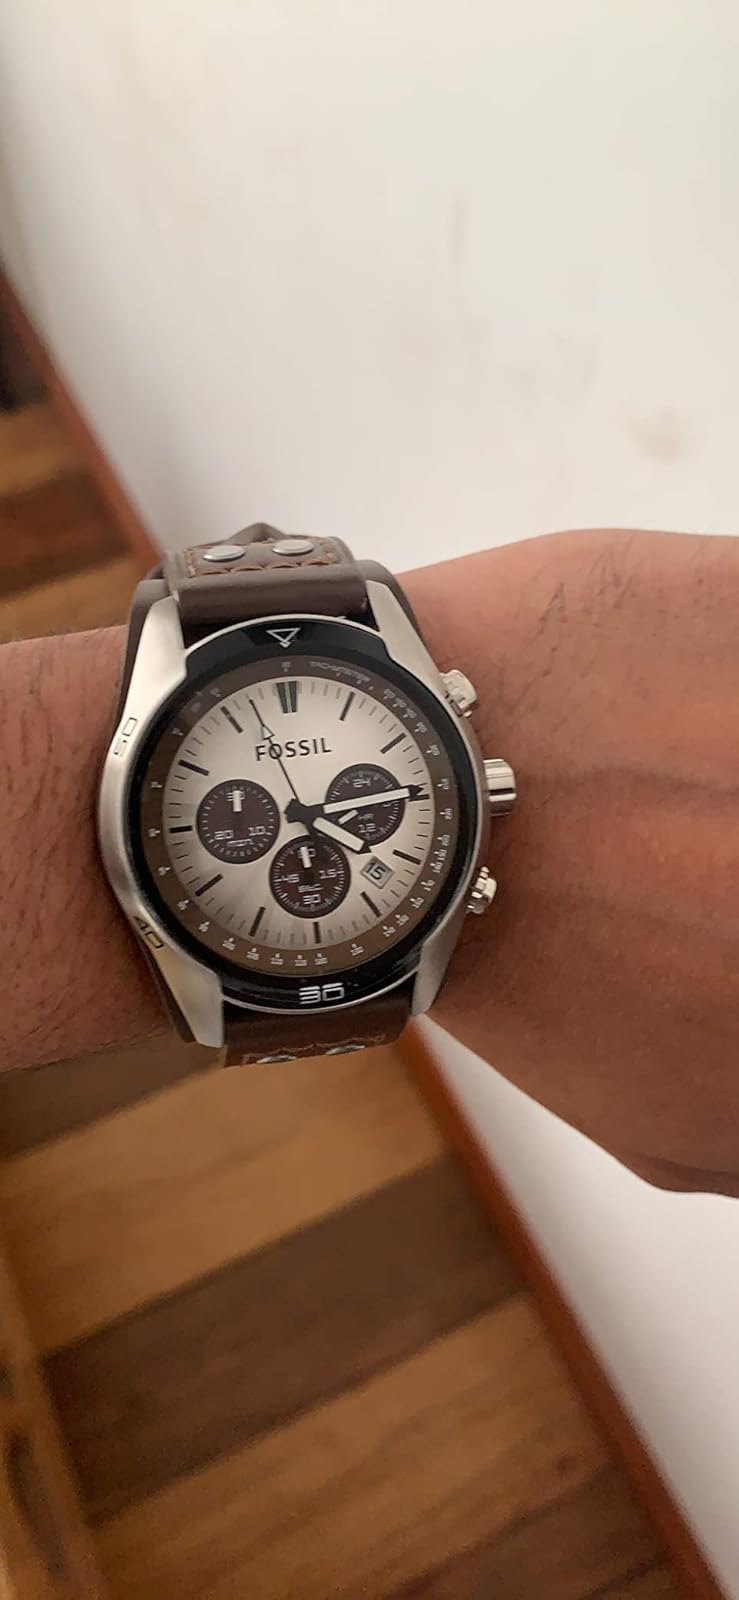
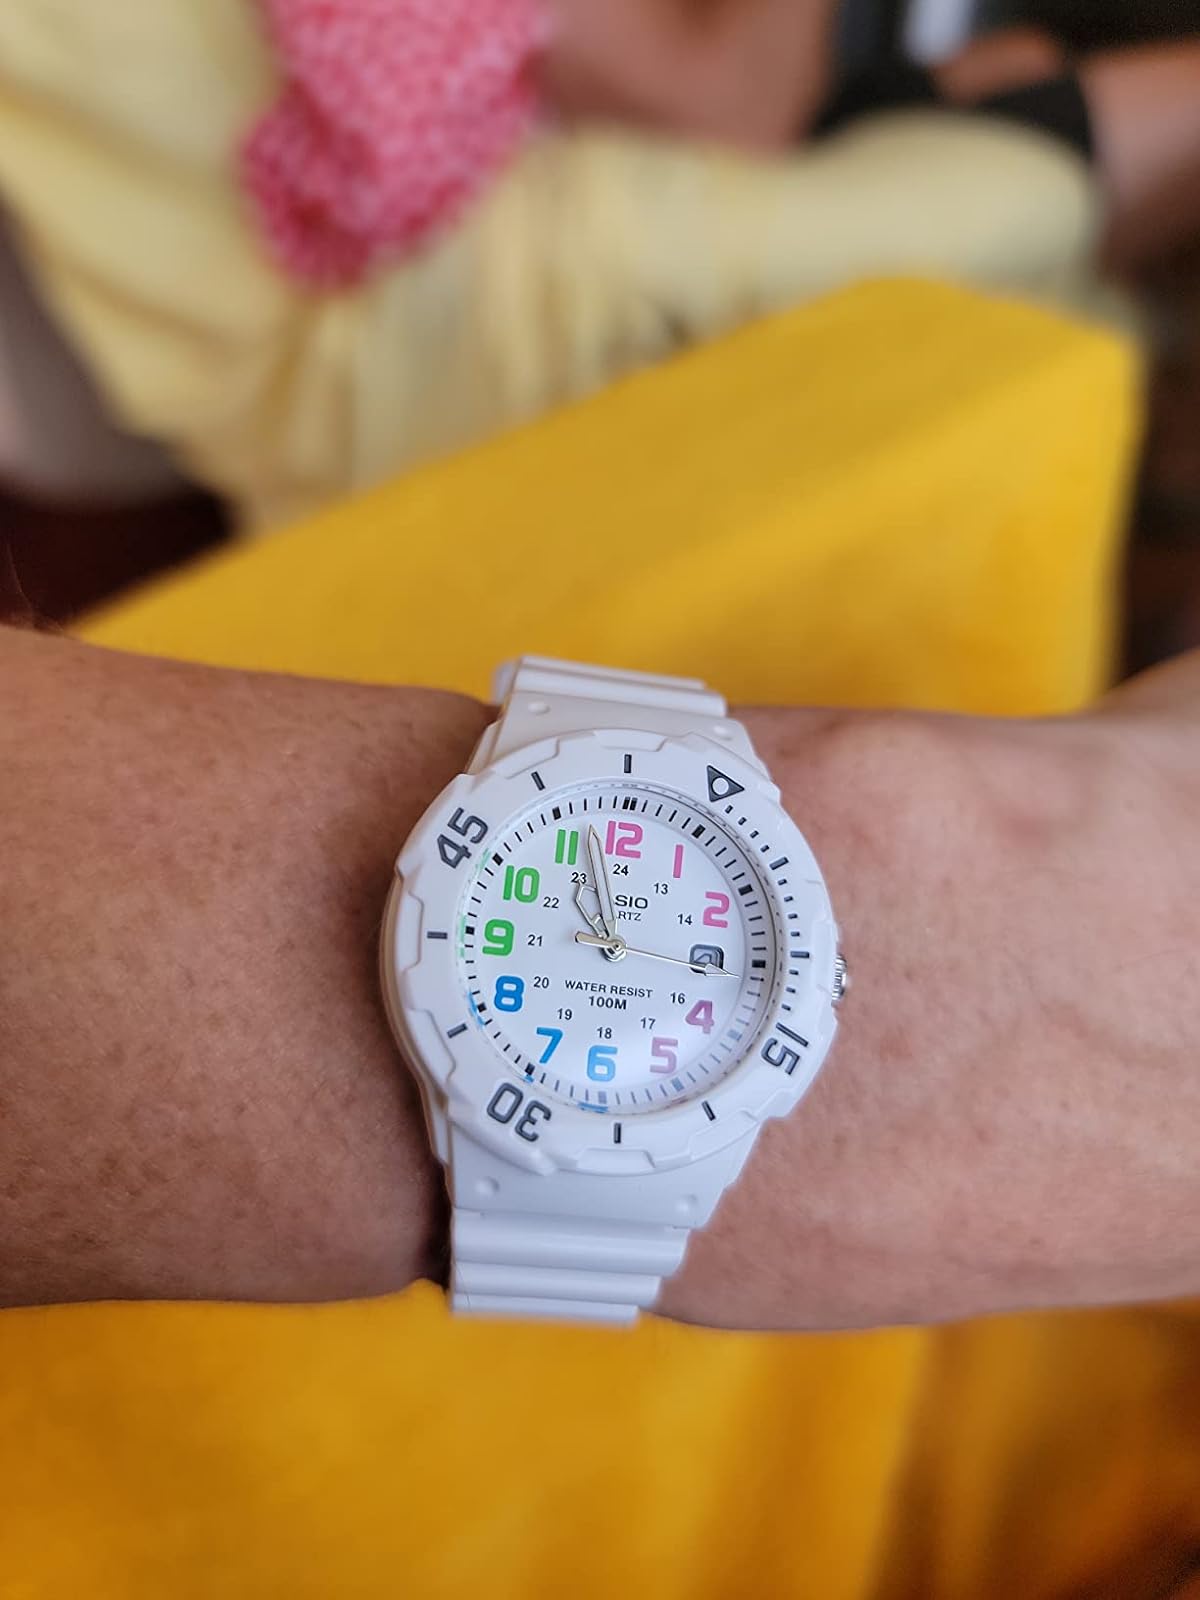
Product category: accessories_watch
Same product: no